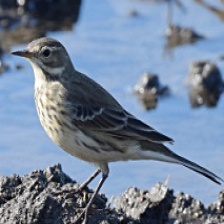
Species: AMERICAN PIPIT
Scientific name: ANTHUS RUBESCENS